William R. Cumpiano

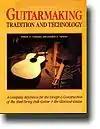
"GUITARMAKING"

Cumpiano co-authored, with Jonathon Natelson, the world's leading guitar-making textbook, "GUITARMAKING: Tradition and Technology", a complete reference for the design and construction of the steel string folk guitar and the classical guitar, which has been acclaimed as the principal textbook in his field and considered by many as the Bible of guitarmaking.